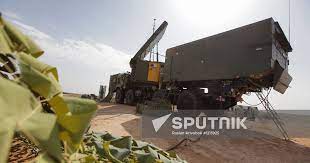
Label: Air Defense